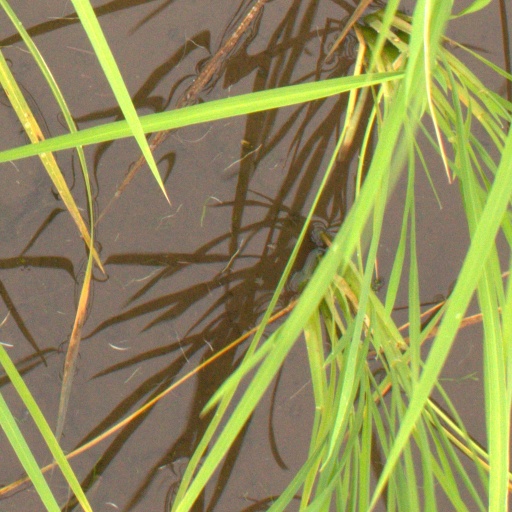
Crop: rice